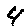
Label: 4